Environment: real
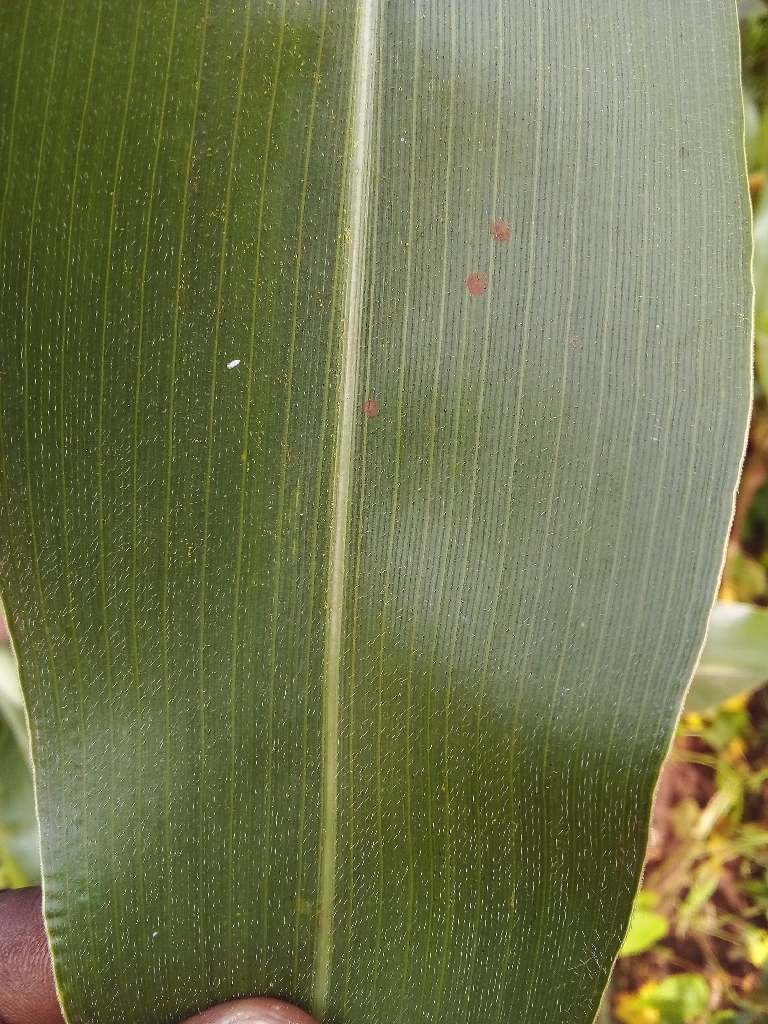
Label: healthy